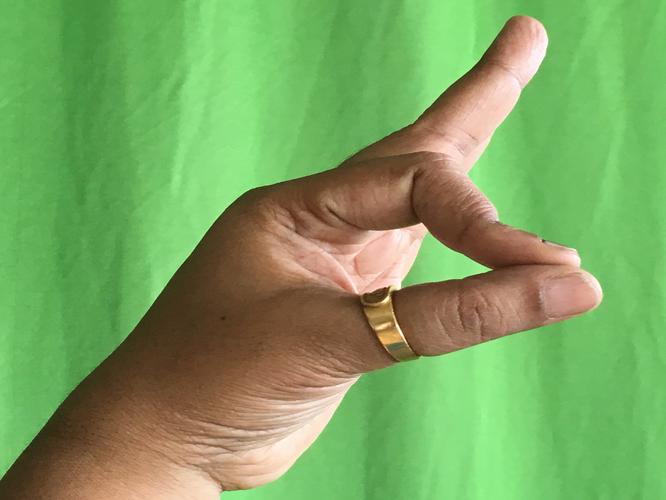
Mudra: Aralam
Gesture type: single_hand